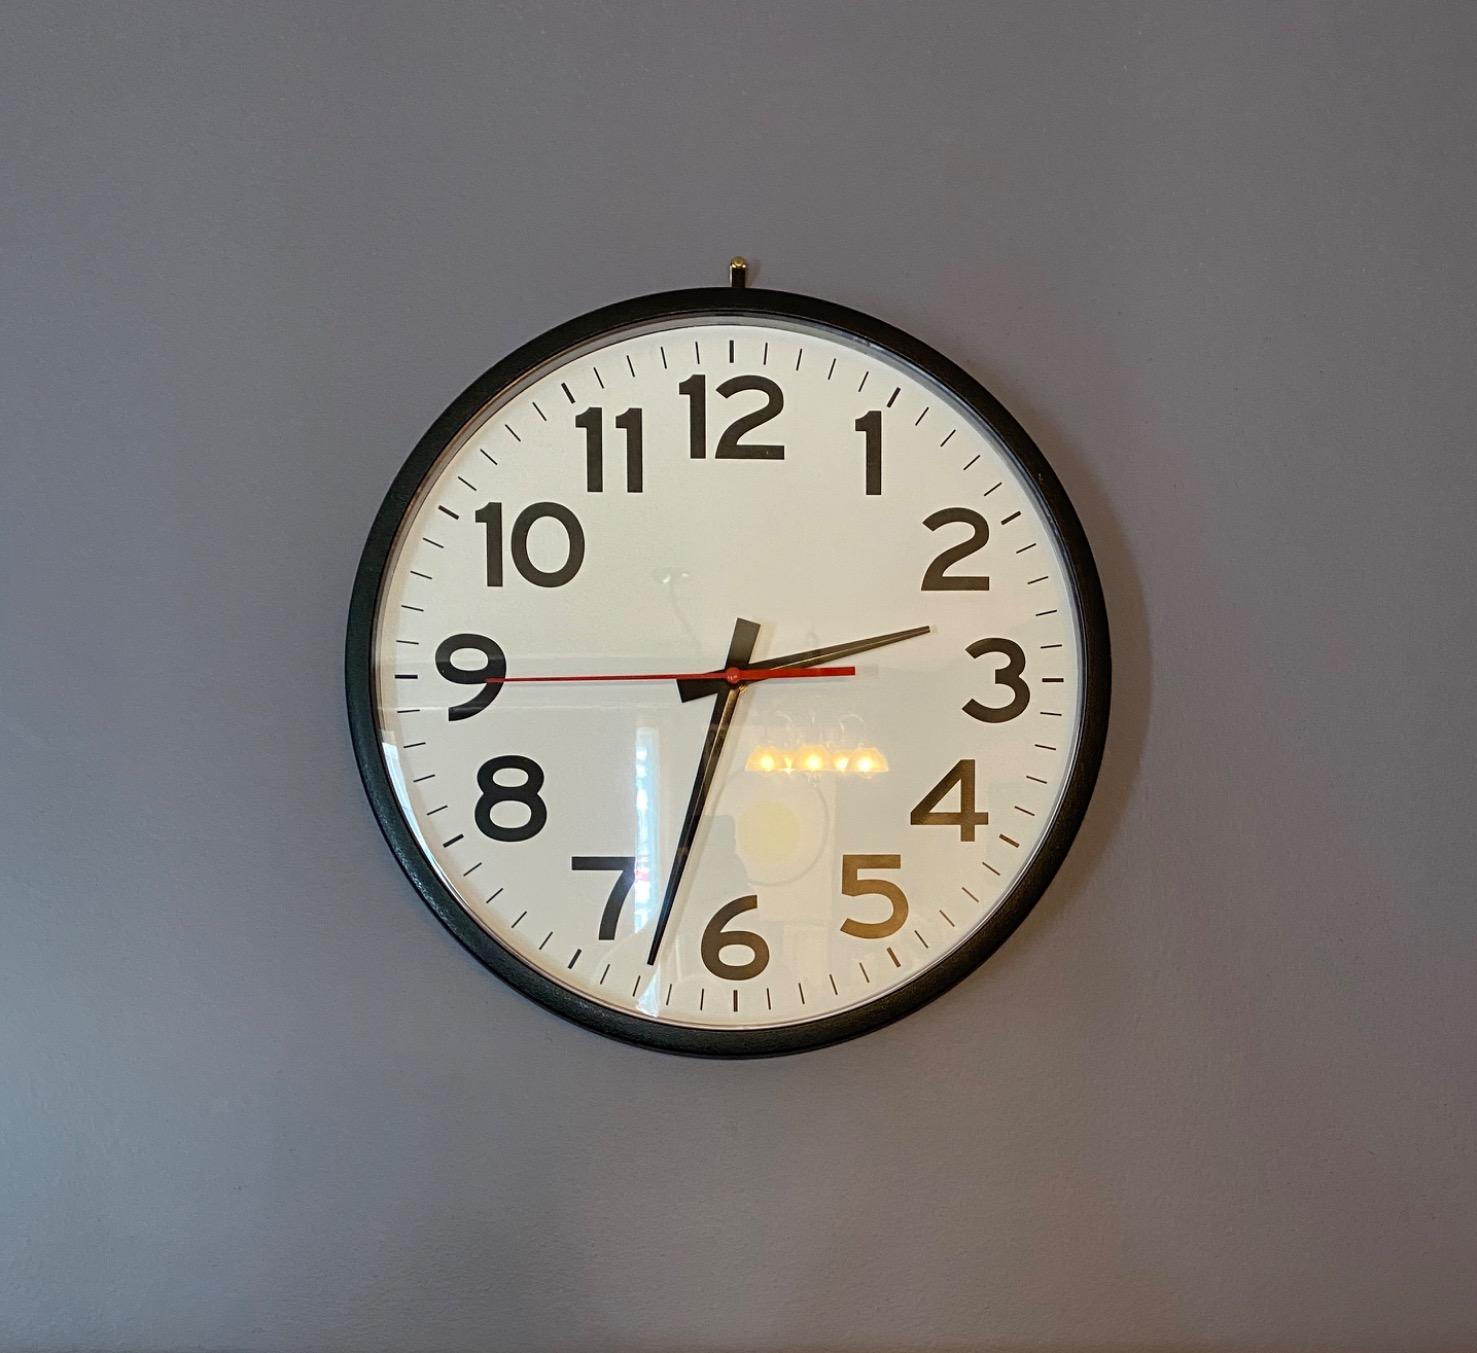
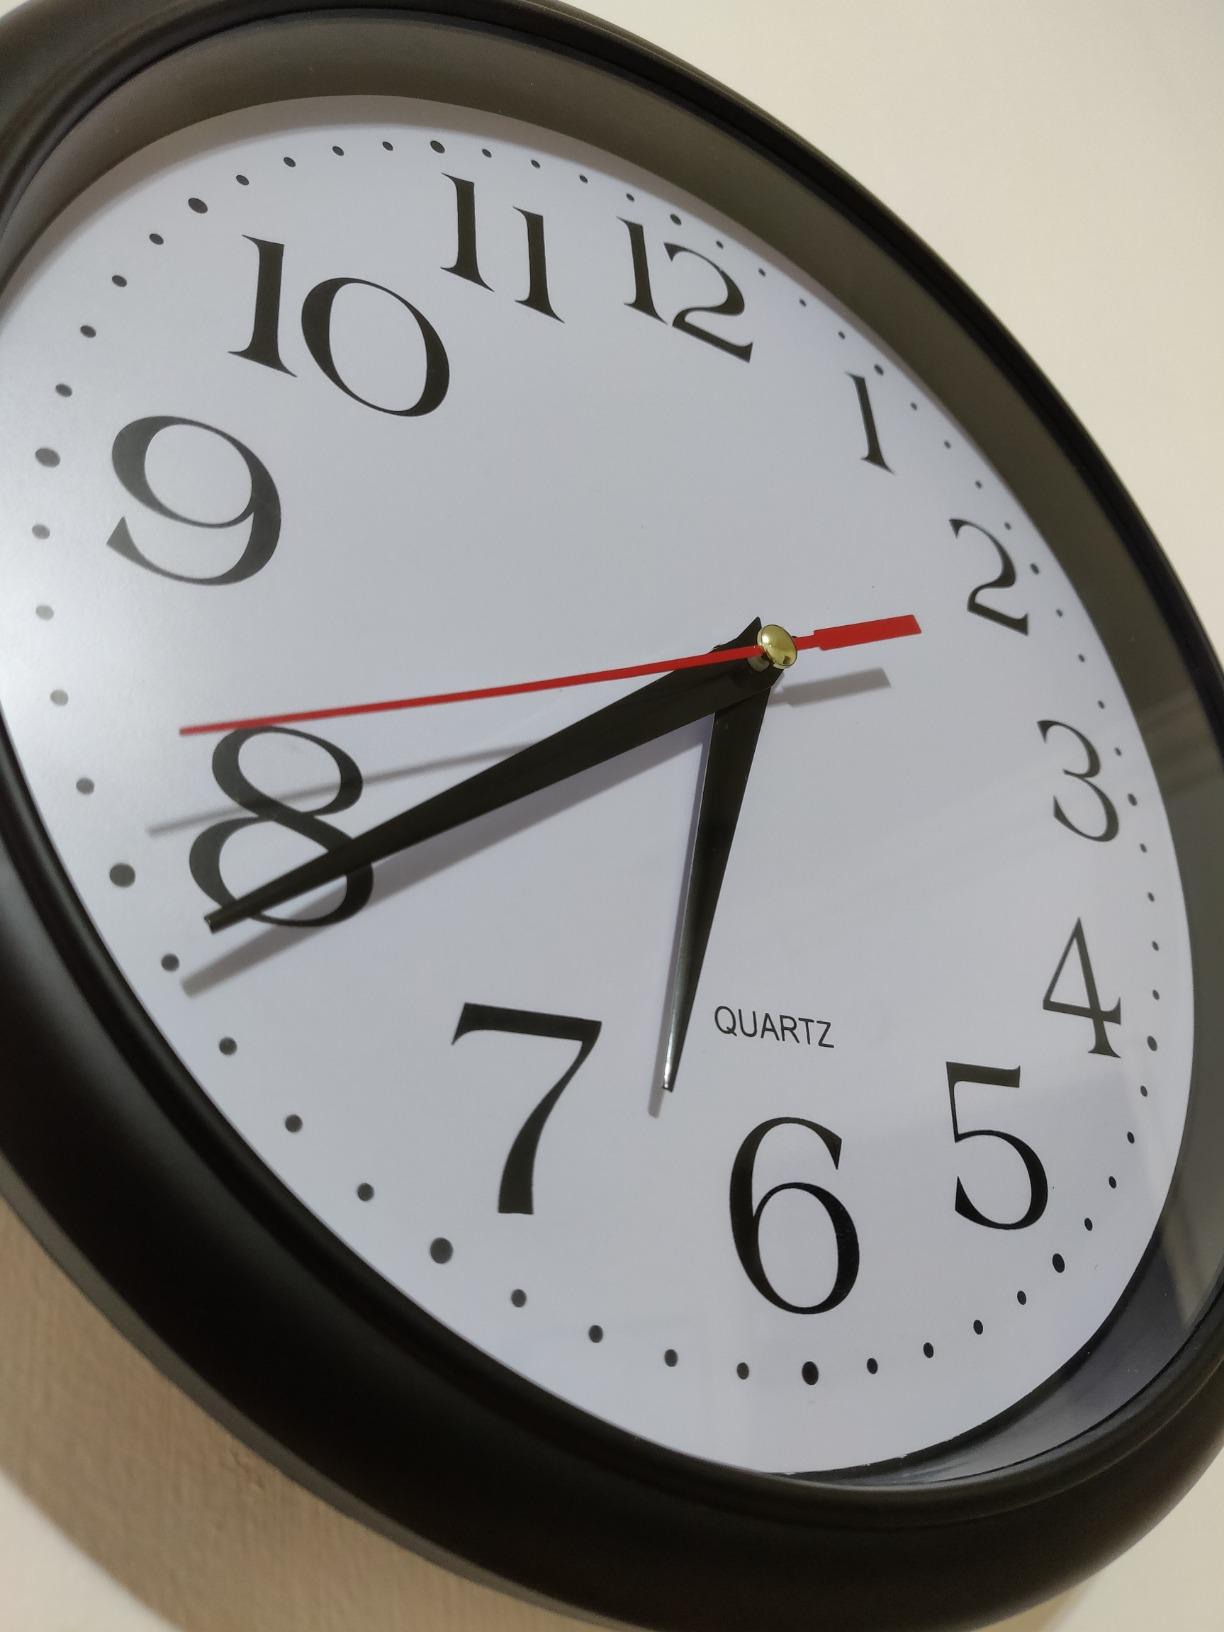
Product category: clock
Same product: no